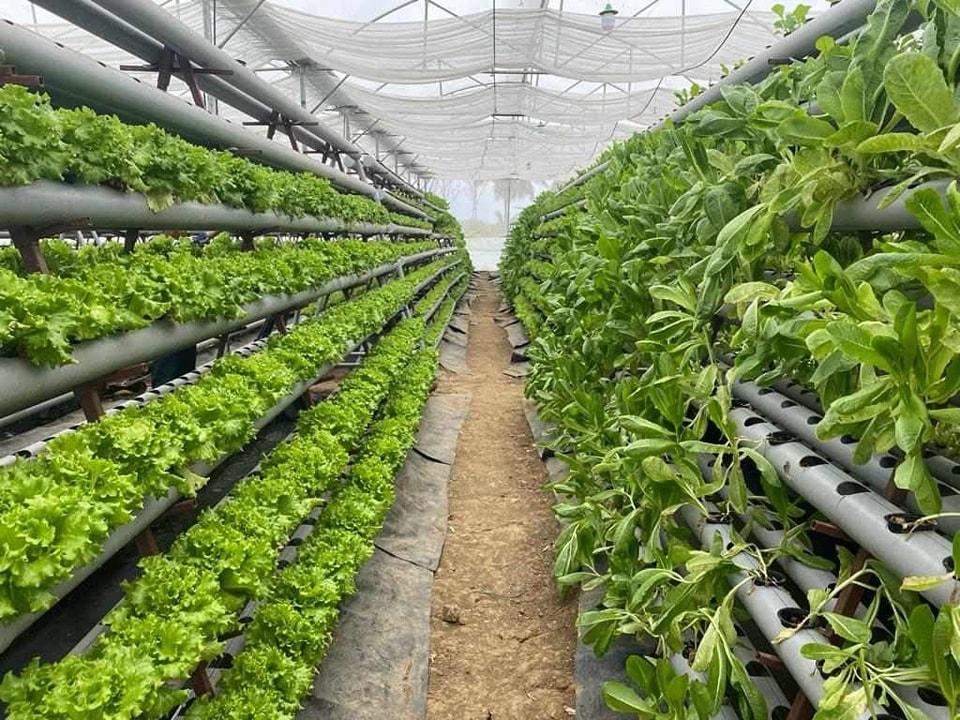
Hapa ni ndani ya shamba ambapo ukulima wa kiwango cha juu unaendelea.Kuna utumizi wa teknolojia ya kisasa ya ukuzaji wa mimea kwa kutumia maji peke yake au maji na kiwango kidogo sana cha mchanga.Shamba hili liko ndani ya nyumba ya karatasi inayoruhusu mwangaza na joto kuingia ndani.Mimea hii ni ya rangi ya kijani.